COVID-19 pandemic in Asturias

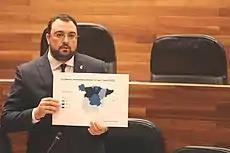
President Barbón during a plenary session at the General Junta on 6 May, justifying Asturias' request to start Phase 1 on 11 May.

As in the rest of Spain, on 2 May, Asturias started the nationwide plan for easing the lockdown restrictions. In Phase 0, people were allowed to go out of their homes for short walks and individual sports for a limited time. Since many people went out in the first day, President Barbón showed concern on viewing some photographies of the main cities of the region and warned about a possible new outbreak.